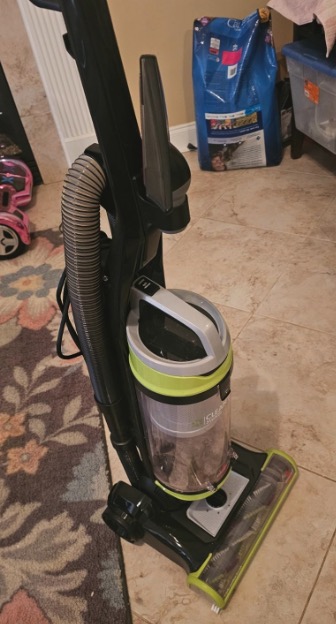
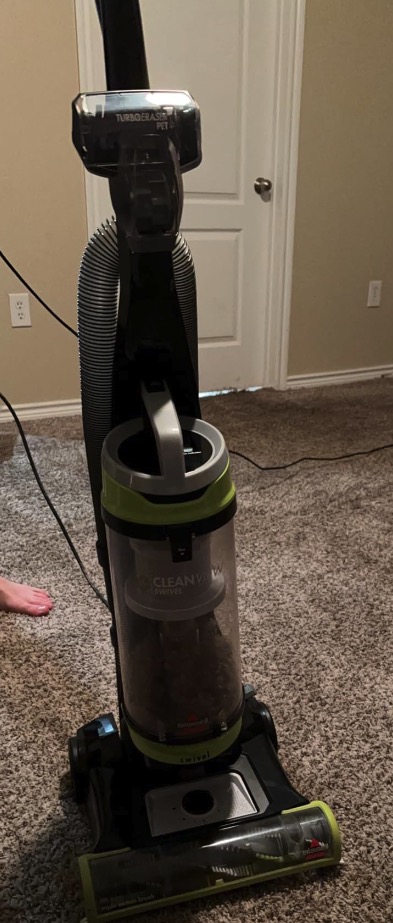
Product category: items_vacuum
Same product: yes